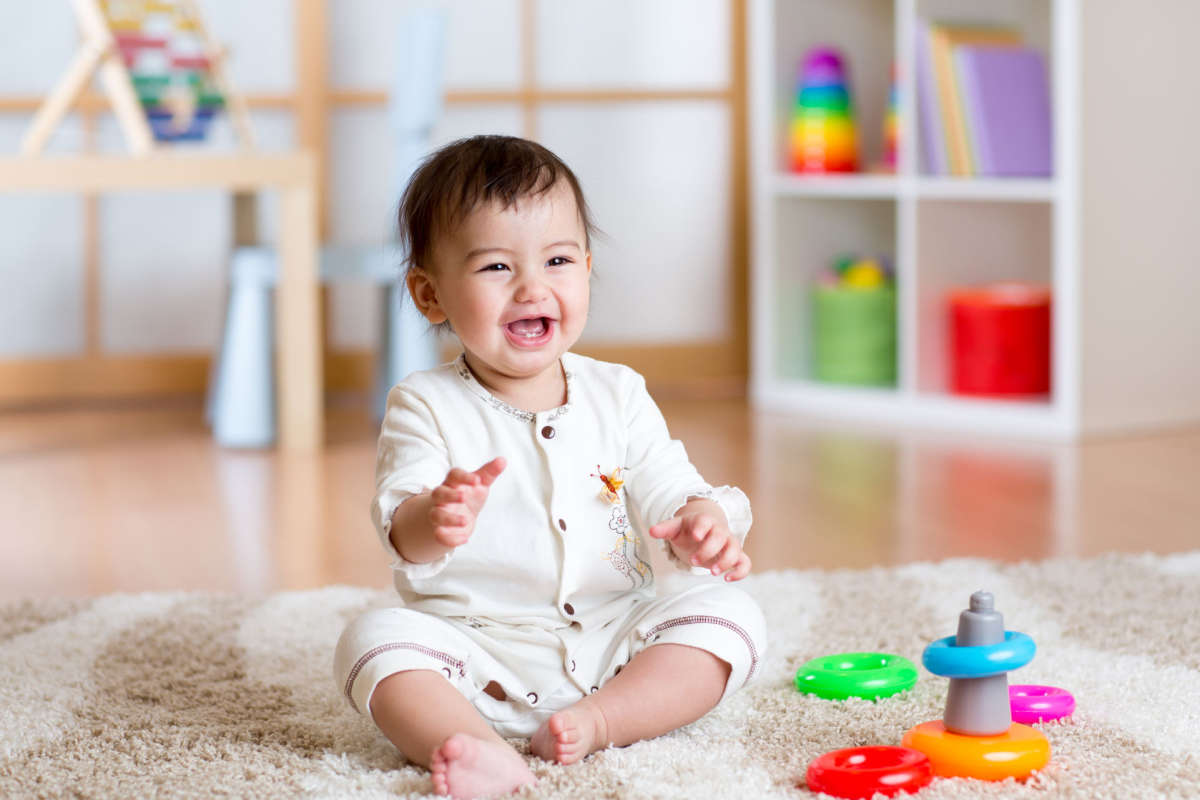
Gender: women